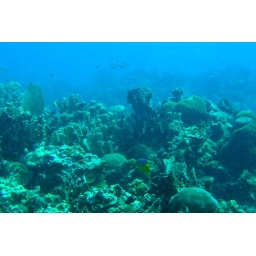
The yellow and blue fish was relatively big. You can see some other big fish in the distance.